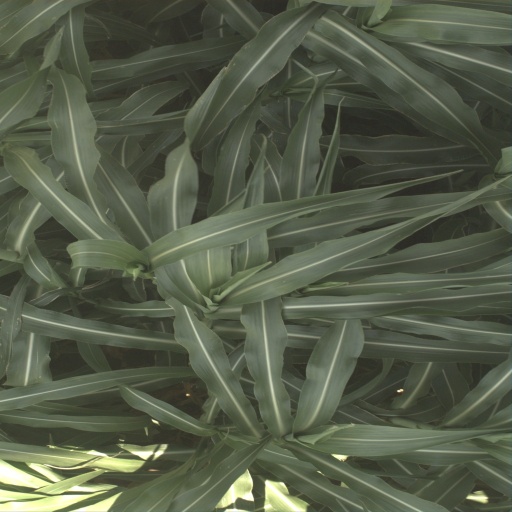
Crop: sorghum